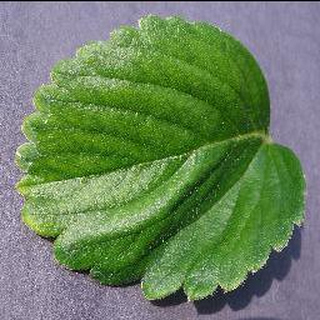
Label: healthy_strawberry